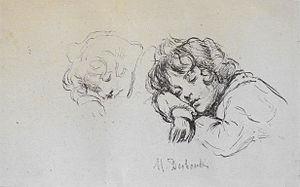
Desboutin M. - Ink - Etudes d'enfant dormant - 26,3x16,6cm
La psychologie de l'enfant est une discipline de la psychologie qui a pour objet d'étude les processus de pensée et des comportements de l'enfant, son développement psychologique et ses problèmes éventuels. Elle prend en compte son environnement.